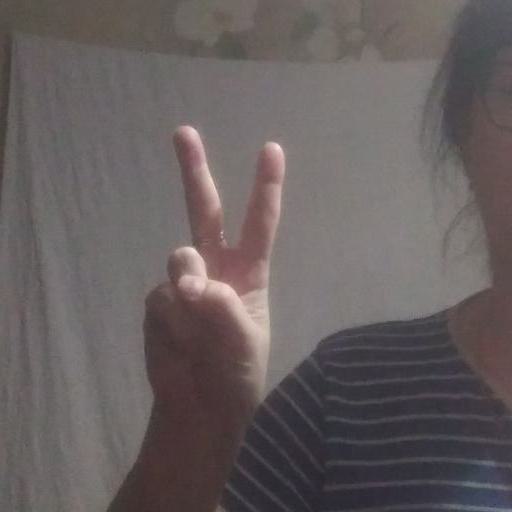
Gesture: peace